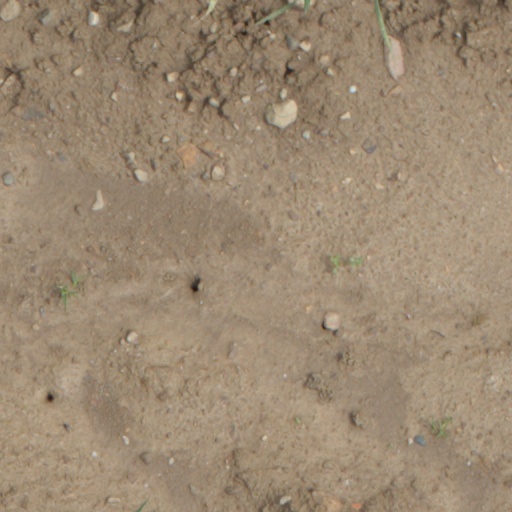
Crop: wheat